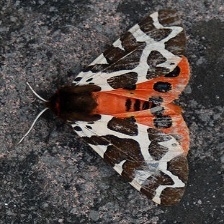
Species: GARDEN TIGER MOTH